Premier Hockey Federation

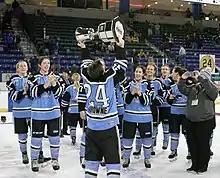

Ahead of the 2021–22 season, Tumminia announced that the salary cap would be doubled to $300,000. On May 10, 2021, the league announced it had sold the Connecticut Whale to a new independent ownership group called Shared Hockey Enterprises (SHE), LLC, led by Tobin Kelly, reducing the number of league-operated teams to three. On May 26, the league announced that the Riveters had been sold to BTM Partners, owners of the Boston Pride and Toronto Six, with John Boynton named the team's chairman. The NWHL finished selling its league-operated teams to independent ownership with the sale of the Buffalo Beauts and Minnesota Whitecaps to a joint partnership of NLTT Ventures, LLC, and Top Tier Sports on June 28.